University of Kentucky College of Engineering

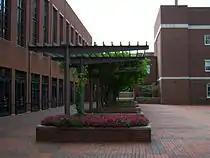
Engineering Quadrangle

The University of Kentucky Stanley and Karen Pigman College of Engineering is an ABET accredited, public engineering school located on the campus of the University of Kentucky. The college has eight departments. The college operates the University of Kentucky College of Engineering Extended Campus at Paducah in partnership with West Kentucky Community and Technical College in Paducah, Kentucky, offering bachelor's degrees in chemical engineering and mechanical engineering.